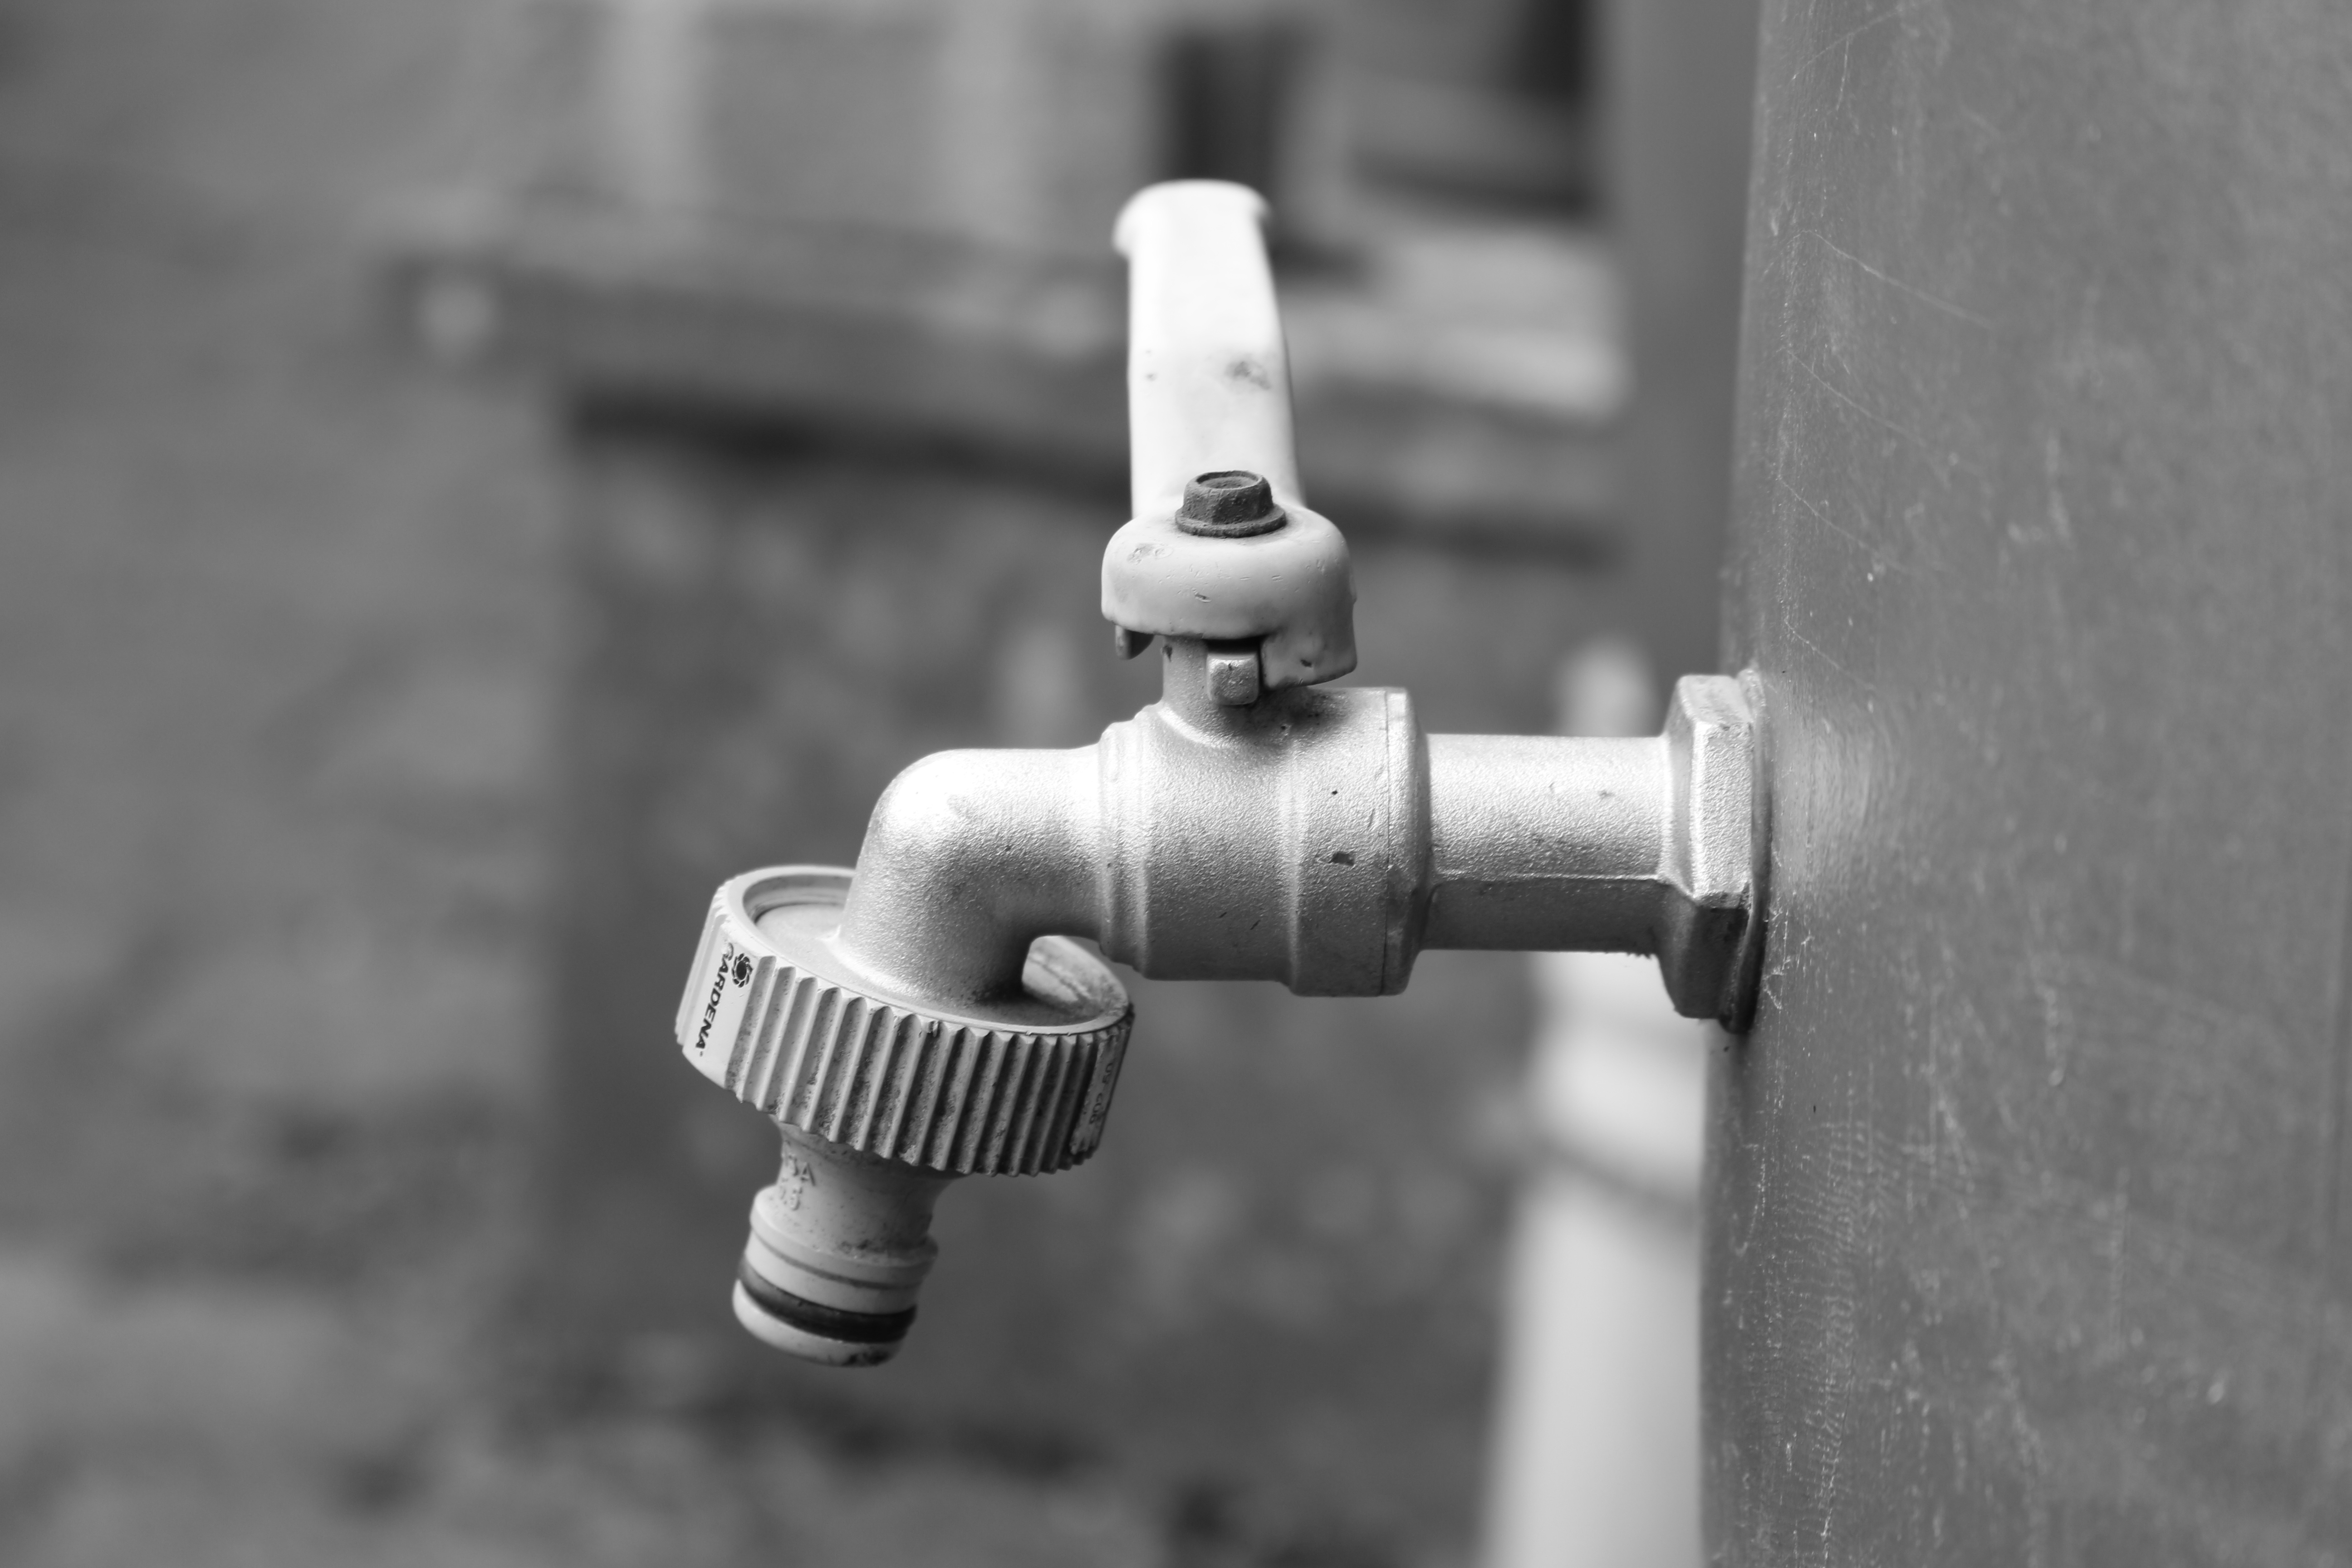
water, light, black and white, white, photography, meadow, green, black, garden, monochrome, close up, tap, photograph, hose, rush, casting, drop of water, drausen, irrigation, garden hose, inject, monochrome photography, hose connection, wassahan